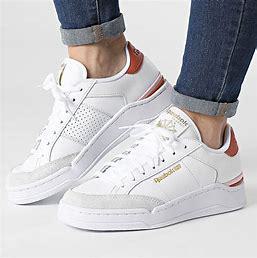
Brand: Reebok
Model: Ad Court